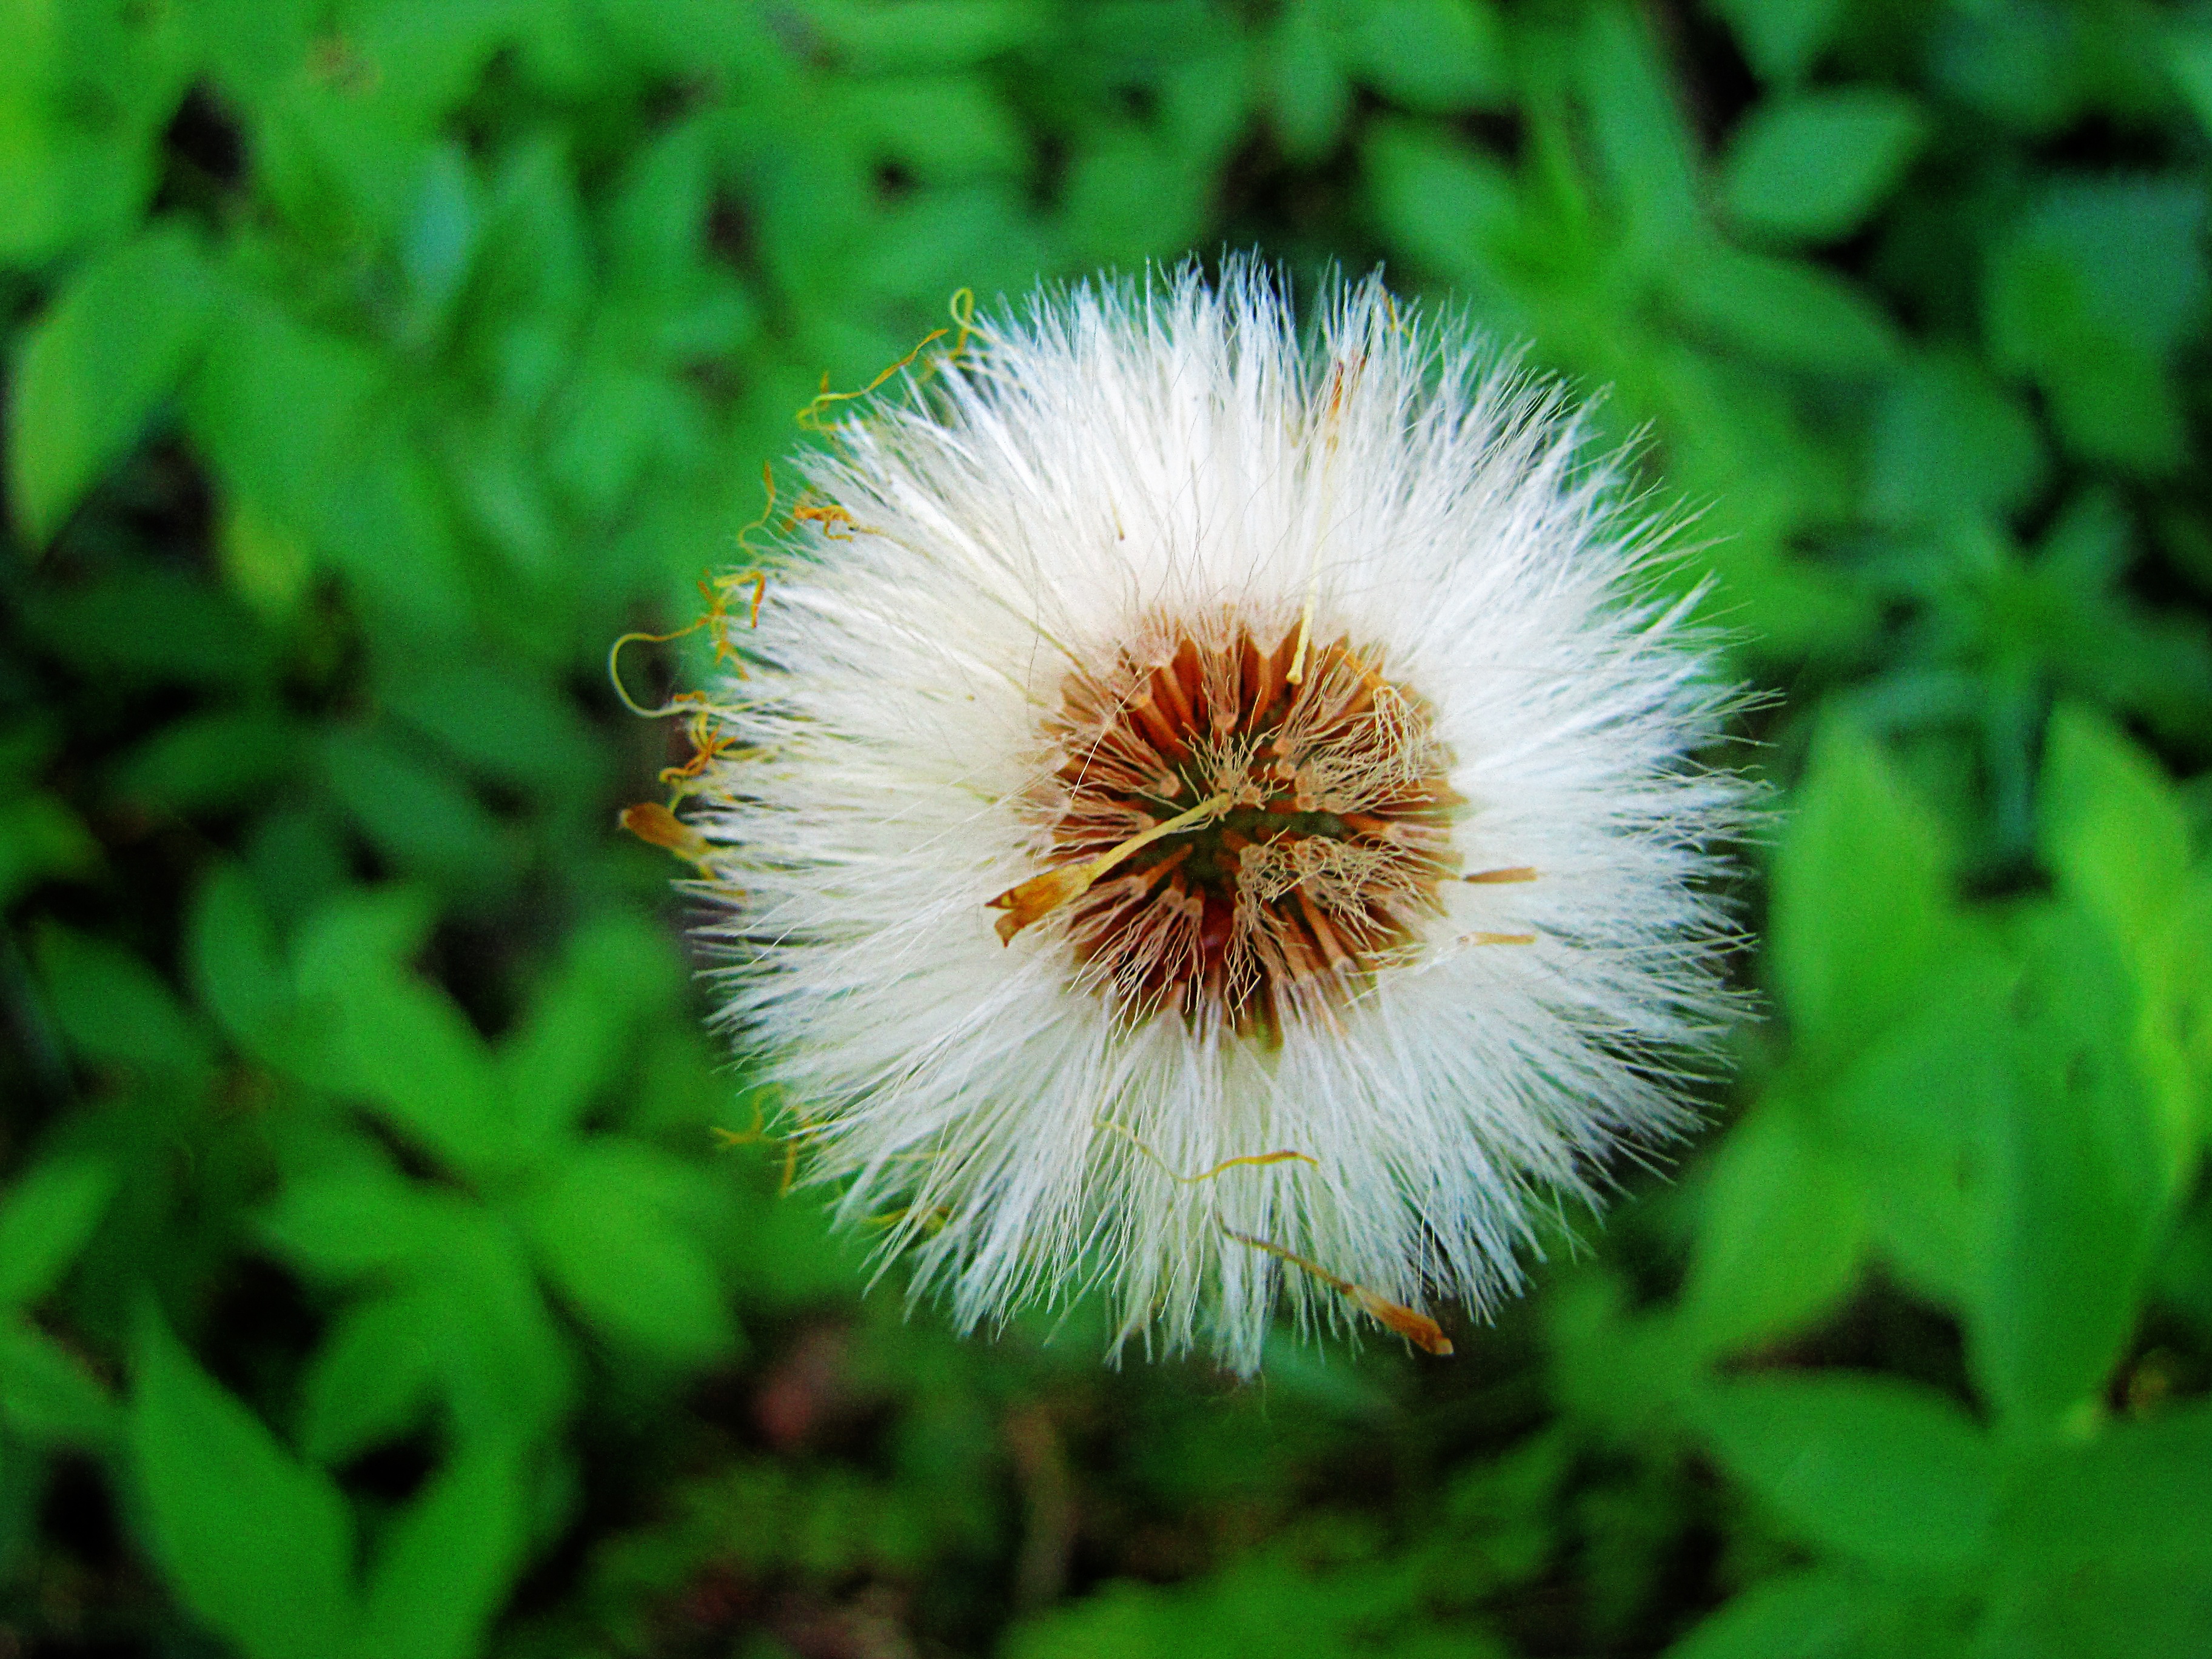
nature, plant, photography, dandelion, leaf, flower, petal, bloom, summer, green, botany, flora, fauna, wildflower, flowers, close up, wild plant, leaves, bright, furry, beautiful, macro photography, greens, green leaves, flowering plant, daisy family, plant stem, land plant, thorns spines and prickles